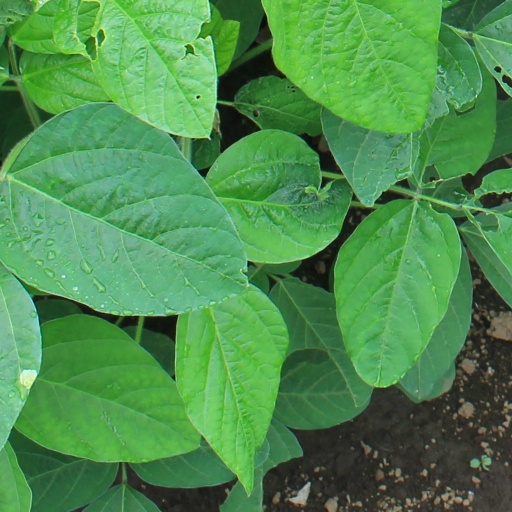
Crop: soybean